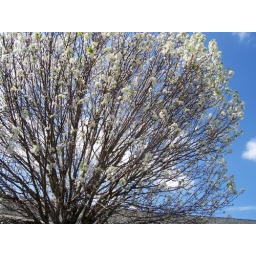
A Bradford pear tree in full bloom near my church